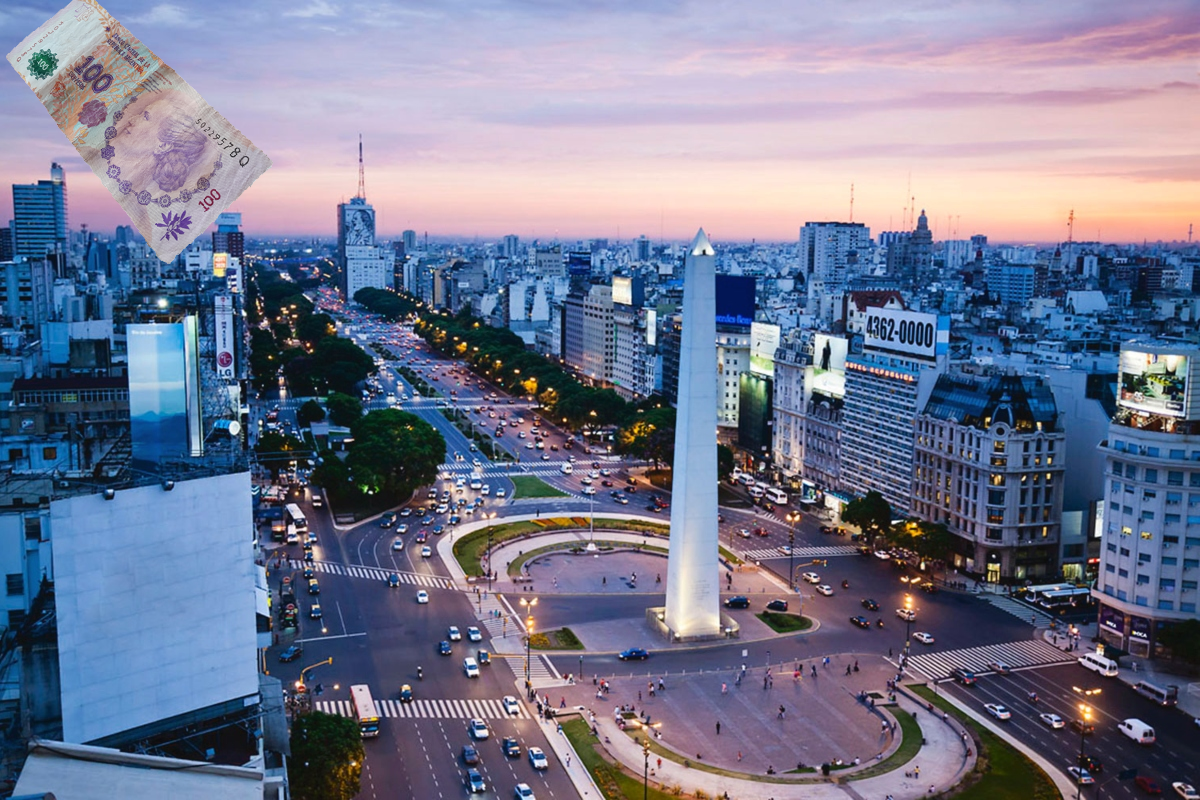
Denominación: 100